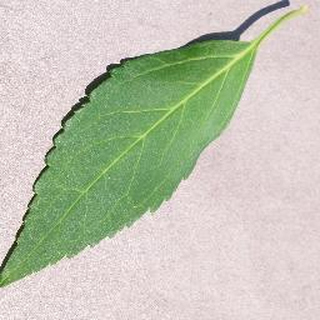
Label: healthy_cherry